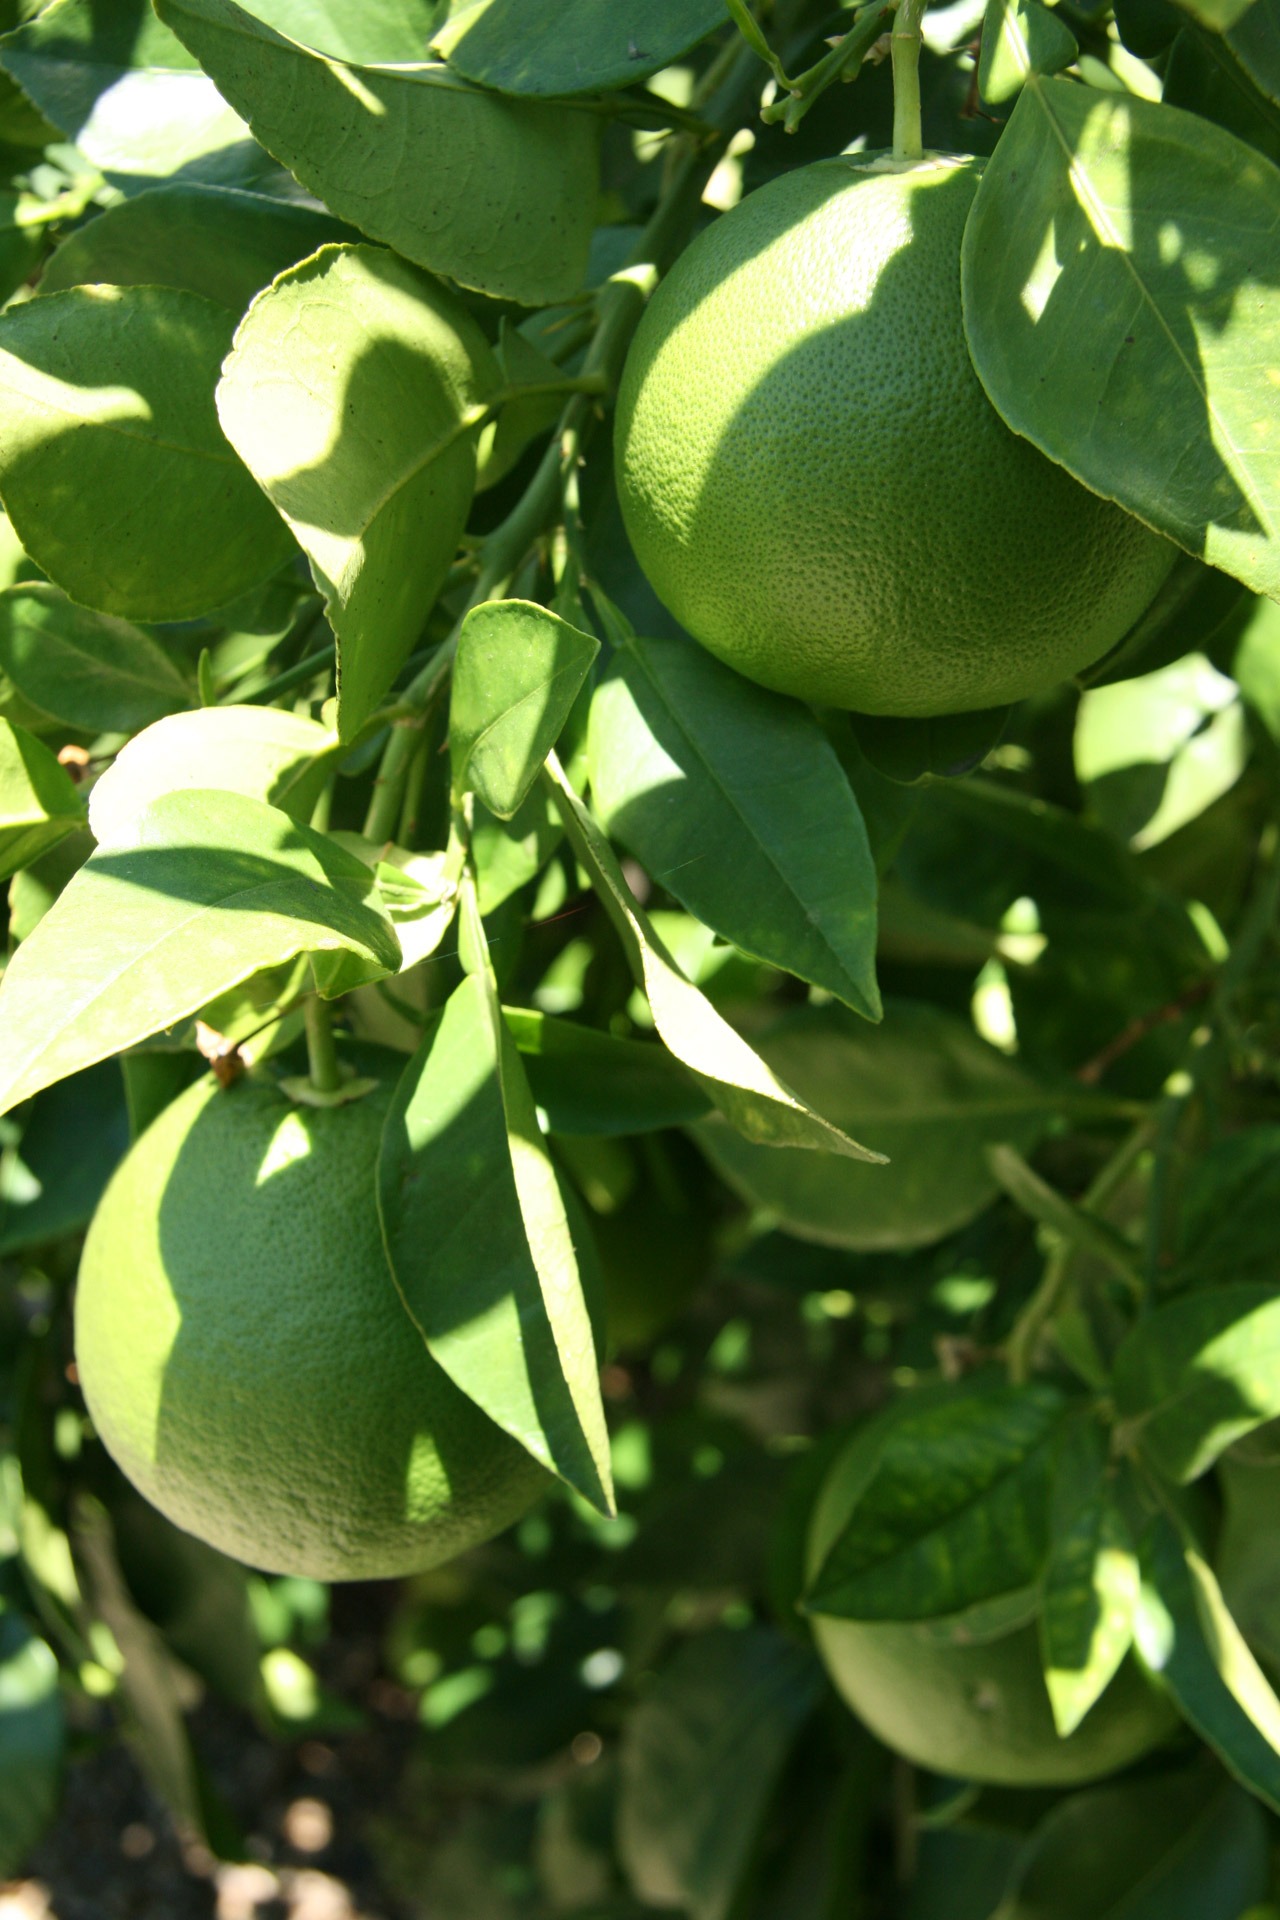
tree, branch, growth, plant, fruit, countryside, flower, bloom, country, summer, ripe, rural, food, green, farming, harvest, produce, crop, natural, evergreen, fresh, botany, agriculture, garden, healthy, flora, california, season, ecology, lime, seedling, agricultural, leaves, outdoors, gardening, shrub, vegetarian, limes, vibrant, citron, organic, citrus, flowering plant, bitter orange, land plant, key lime, yuzu, calamondin